Bidzina Ivanishvili

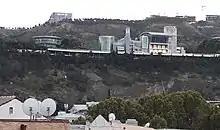
Ivanishvili's business centre and residence

On 30 December 2023, Ivanishvili announced that he was returning to Georgian politics. He was elected as a honorary chairman by Georgian Dream. Many possible reasons have been cited for his return, including internal conflict within the Georgian Dream, decreasing support for the Georgian Dream among the populace (with Georgian Dream polling at 36.6% in December 2023 as opposed to 46.7% support it had in the last elections), or pressure from the West or Russia, including threats of international sanctions on Ivanishvili. In a speech posted online by the ruling party, Georgian Dream, Ivanishvili cited the "complicated" geopolitical situation and criticized the opposition for its perceived failure in holding the government accountable as reasons for his comeback. By late December 2024, he had become the "de facto" autocratic leader of Georgia.